2008 AFF Championship

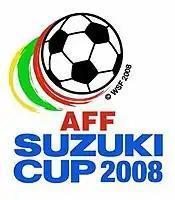
AFF Suzuki Cup 2008 official logo

The 2008 AFF Championship was the seventh edition of the tournament. It was primarily sponsored by Suzuki and therefore officially known as the 2008 AFF Suzuki Cup. The group stage was held in Indonesia and Thailand from 5 to 10 December 2008. Two-legged home-and-away semi-finals and finals were held between 16 and 28 December 2008 in Singapore and Vietnam.